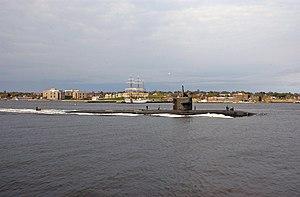
Groton est une ville située dans le comté de New London, dans l'État du Connecticut aux États-Unis. Lors du recensement de 2010, Groton avait une population totale de 40 115 habitants.
Groton est une ville située dans le comté de New London, dans l'État du Connecticut aux États-Unis. Lors du recensement de 2010, Groton avait une population totale de 40 115 habitants.